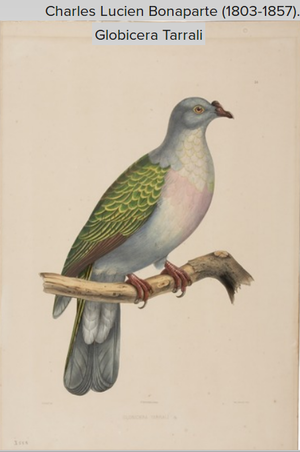
Charles-Lucien Bonaparte, Globicera tarrali, spécimen capturé à Vanikoro (expédition Dumont d'Urville), conservé au Muséum national d'histoire naturelle.
Vanikoro est un groupe d'îles du sud de l'archipel des îles Santa Cruz, la partie la plus orientale des Salomon, en mer de Corail.
Charles-Lucien Bonaparte est un homme politique et un ornithologue français, né le 24 mai 1803 à Paris et mort le 29 avril 1857 dans cette même ville. Fils de Lucien Bonaparte, il est aussi l'un des neveux de Napoléon Bonaparte.